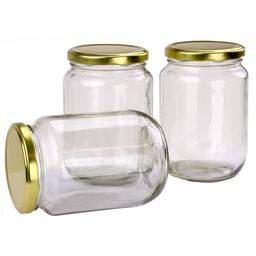
Label: glass